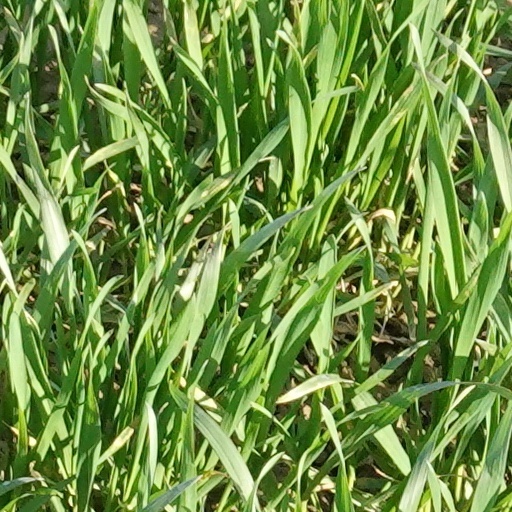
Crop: wheat